Plas Cwmcynfelin

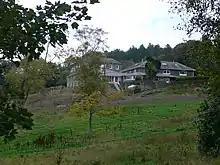
Plas Cwmcynfelin

Plas Cwmcynfelin is a house standing in its own grounds overlooking the village of Llangorwen, near Aberystwyth, Wales. A Grade II listed building , it is now home to the Plas Cwmcynfelin Care Home.